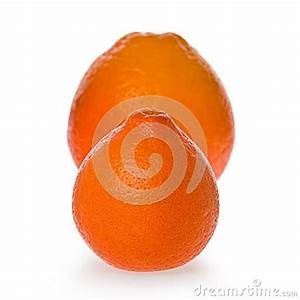
Label: mandarine